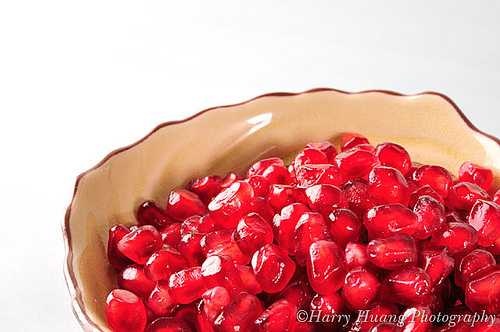
Label: Pomegranate